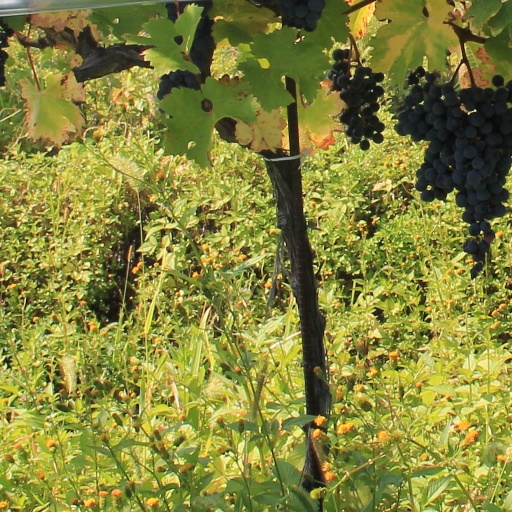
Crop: grape